Turtleback tomb

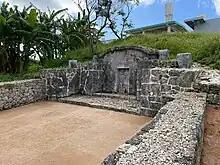
Motobu Udun Tomb Inner Yard

As of the mid-20th century, the turtleback tomb became the predominant tomb style in some parts of the Ryūkyū Islands. E.g., this was reported in Kabira Village (near Kabira Bay) in Ishigaki Island. Unlike single-person turtleback tombs of Fujian, the turtleback tombs of Ryūkyū were more of a burial vault, where bones of many generations of a particular family could repose. Typically, the coffin with the body of a deceased member of the family would stay in one part of such a tomb for some years (3, 5, 7, or 9). After the body would have decomposed, the bones would be washed by young female relatives of the deceased, placed into a large earthenware jar, and stored elsewhere in the tomb.